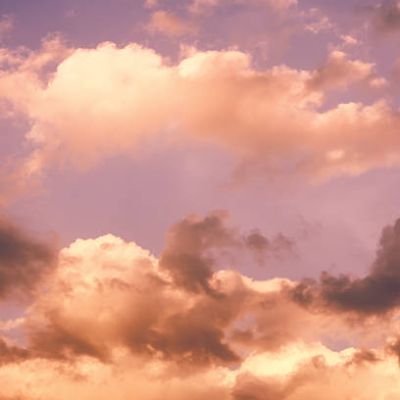
Cloud type: Altocumulus (Ac)